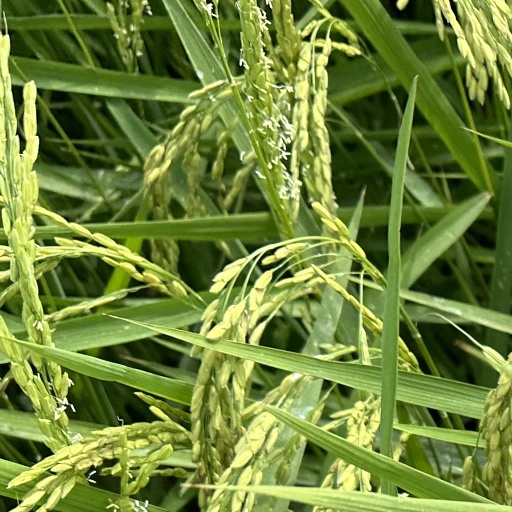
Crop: rice